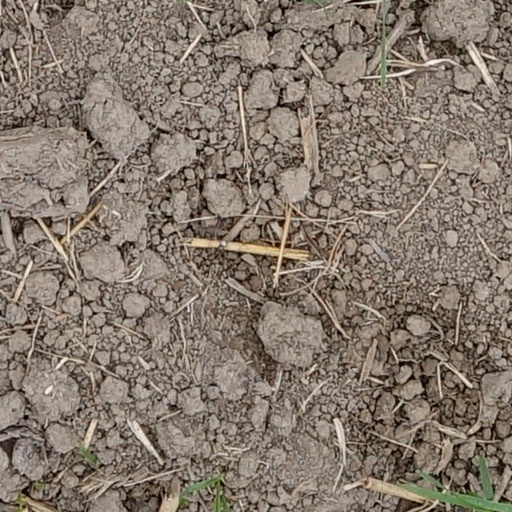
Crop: wheat